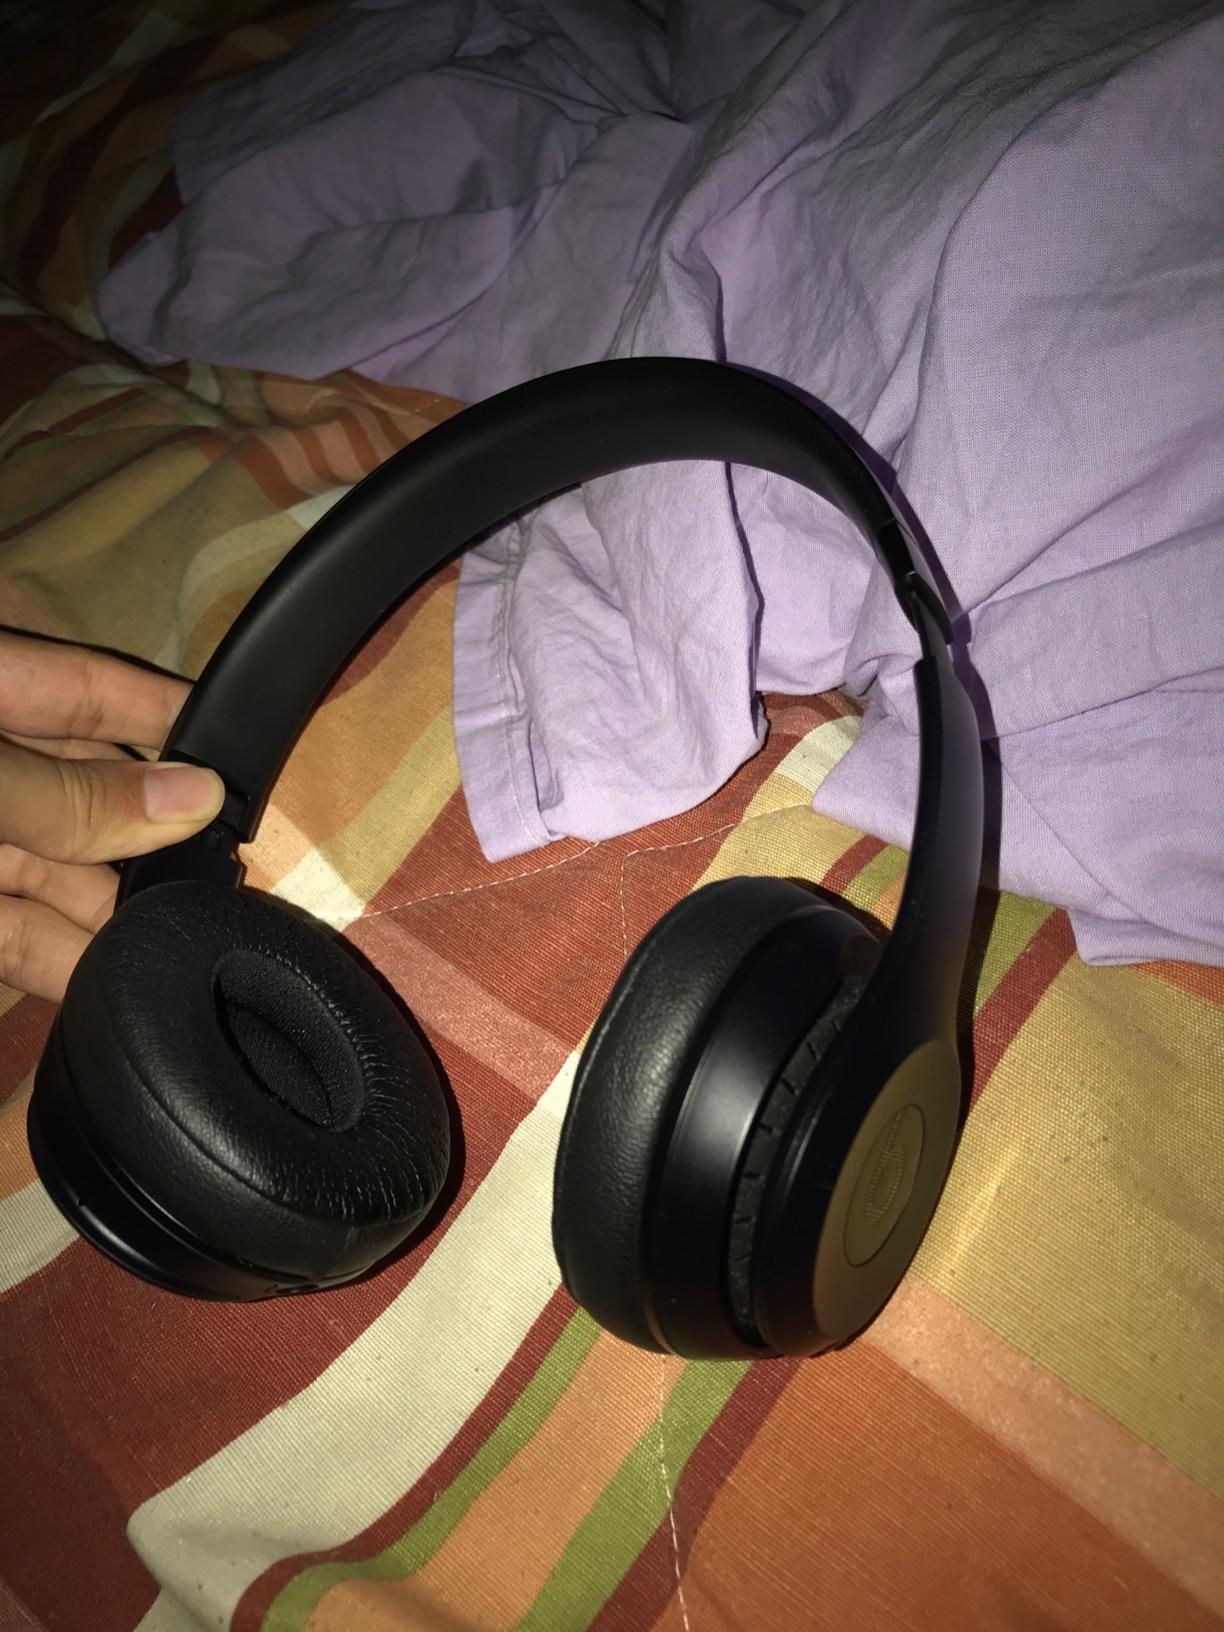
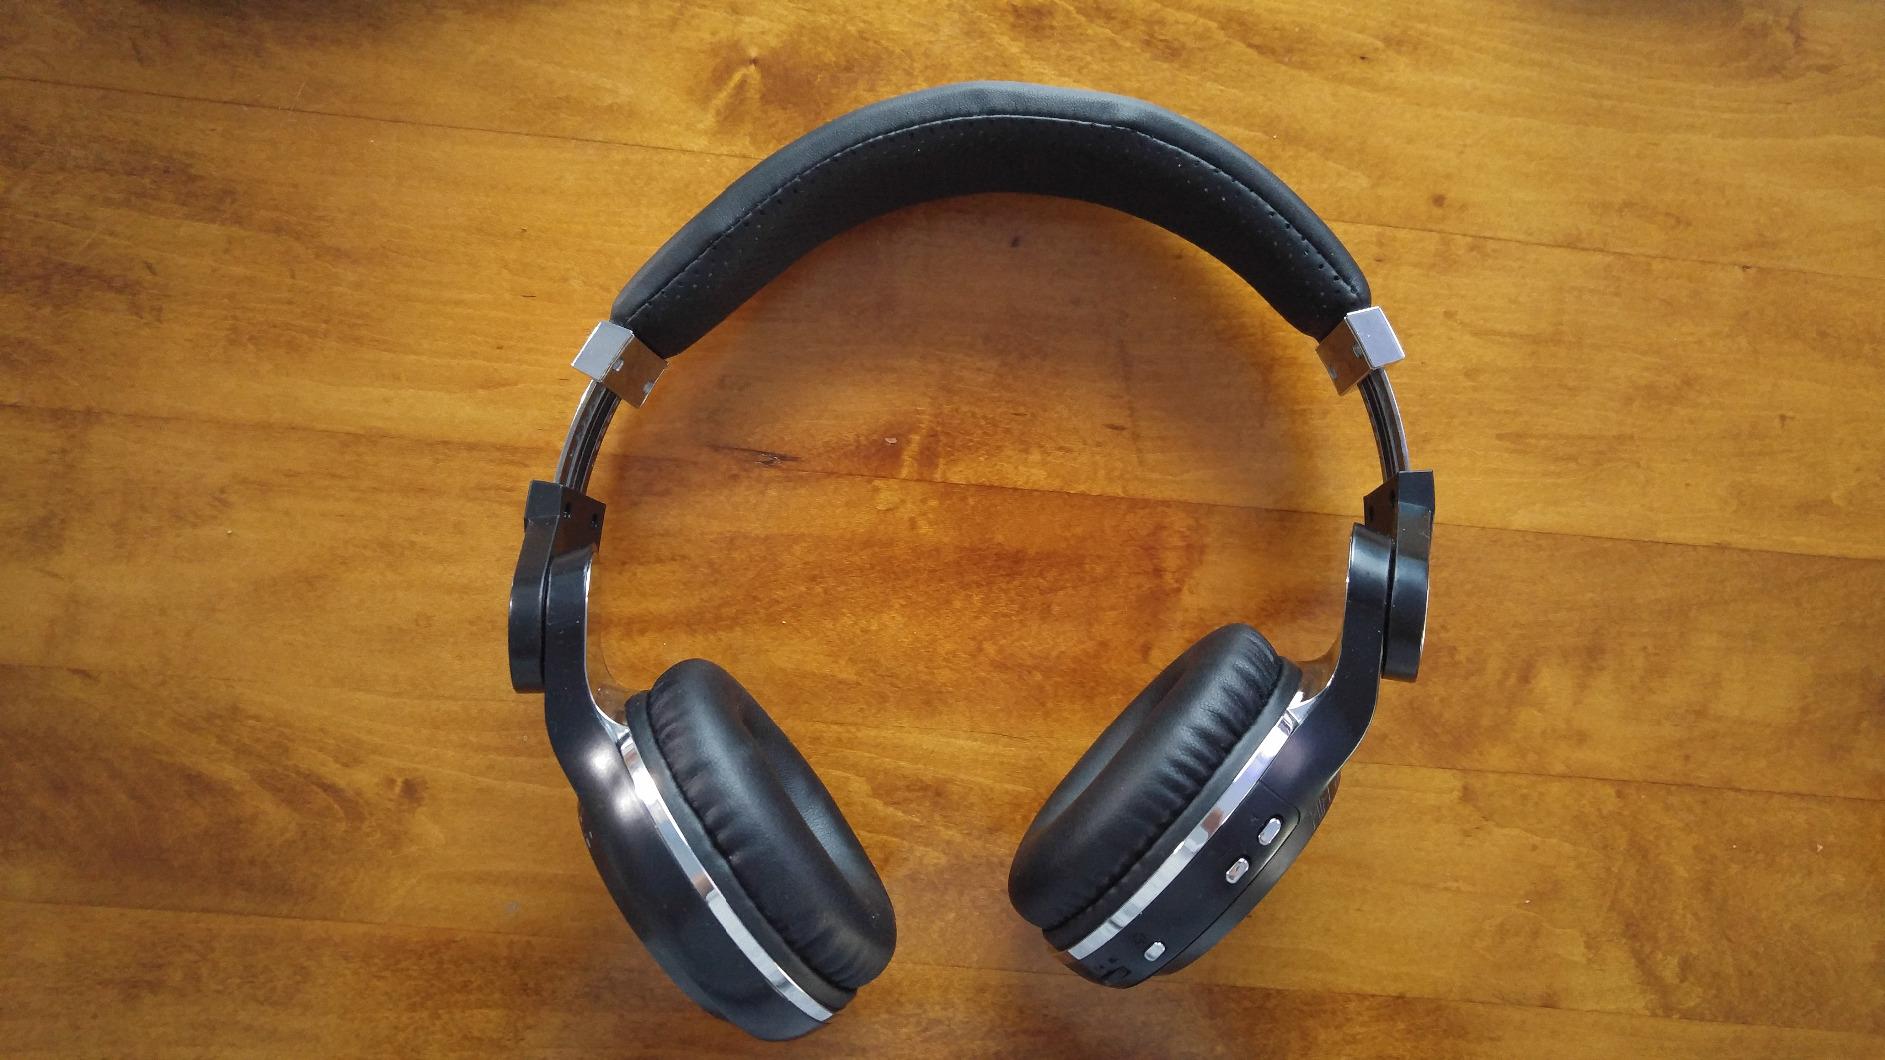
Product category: headphones
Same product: no